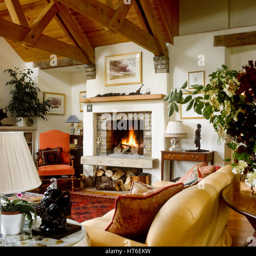
living room with a beamed ceiling